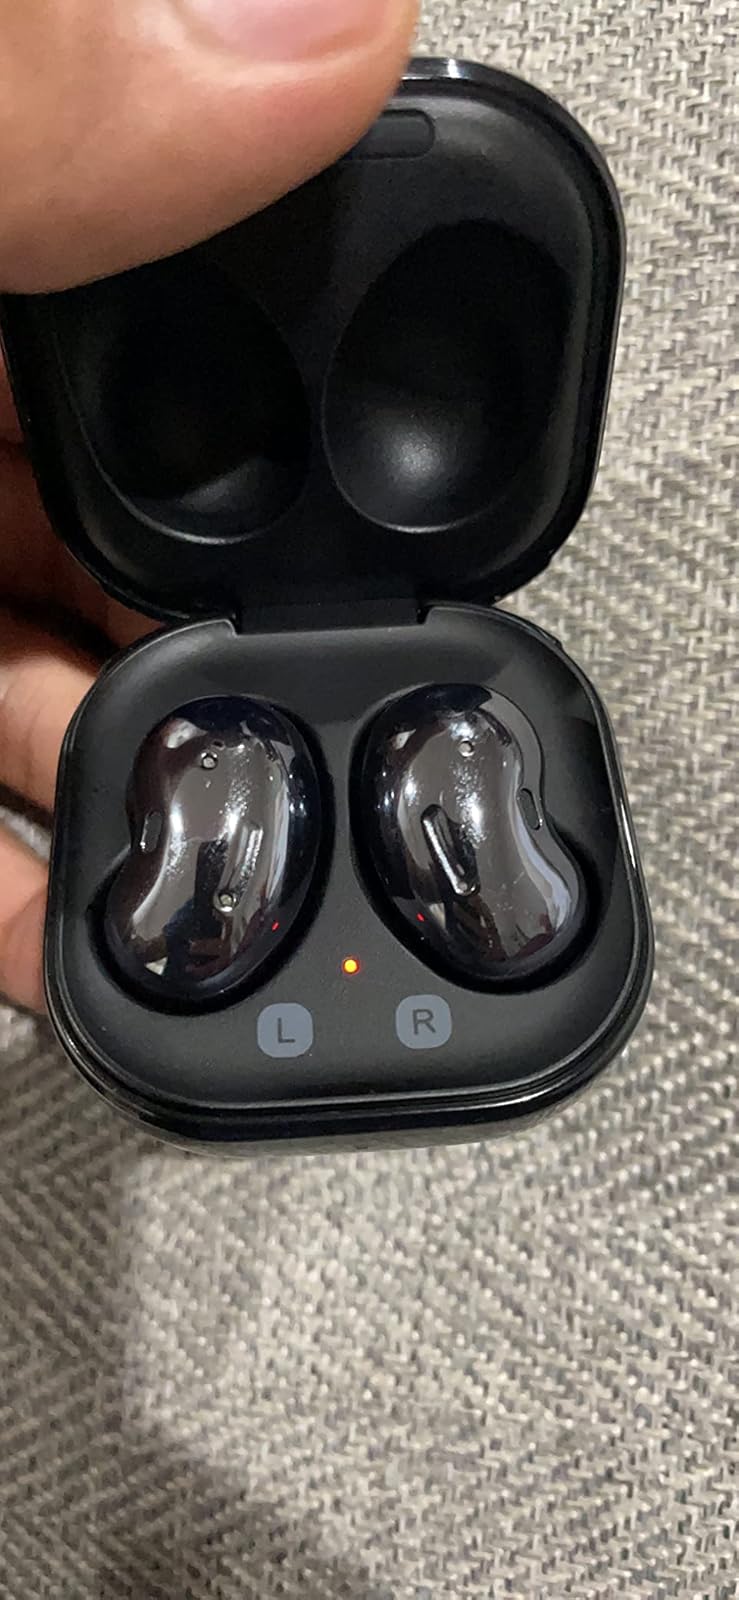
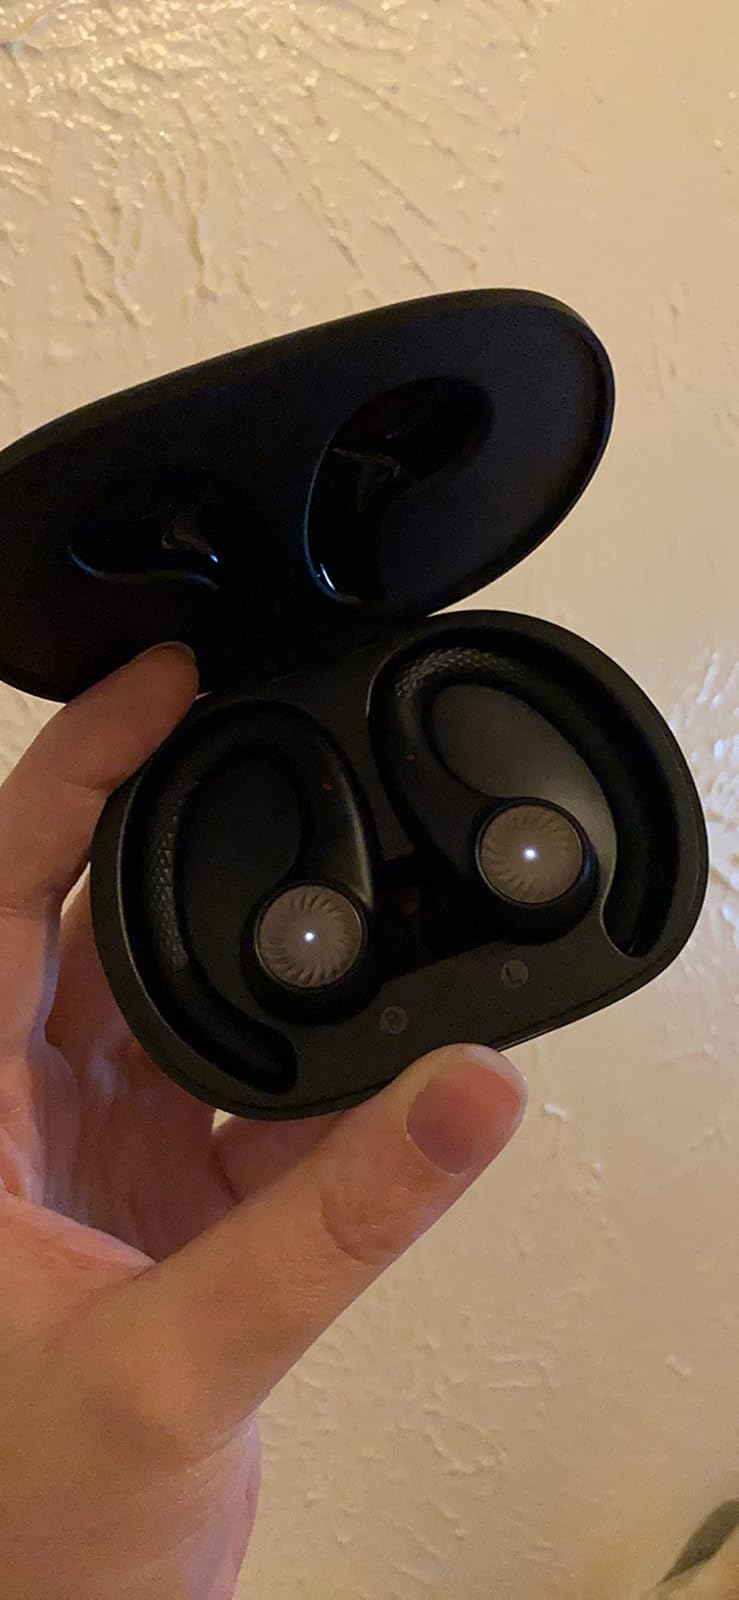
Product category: earbuds
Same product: no